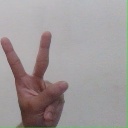
अक्षर: क